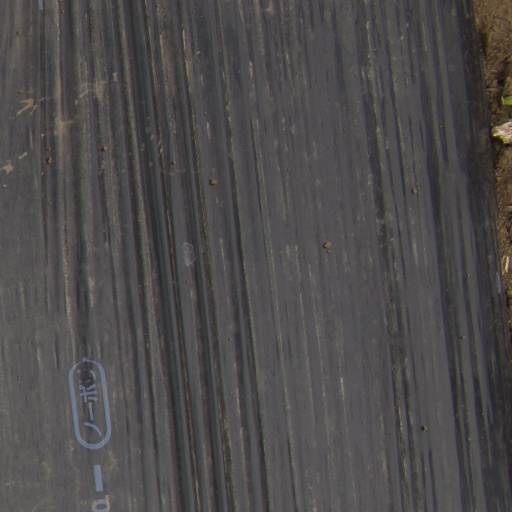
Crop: Jerusalem artichoke